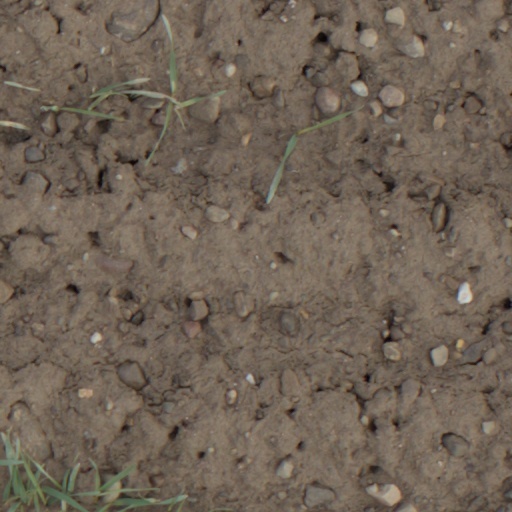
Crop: wheat